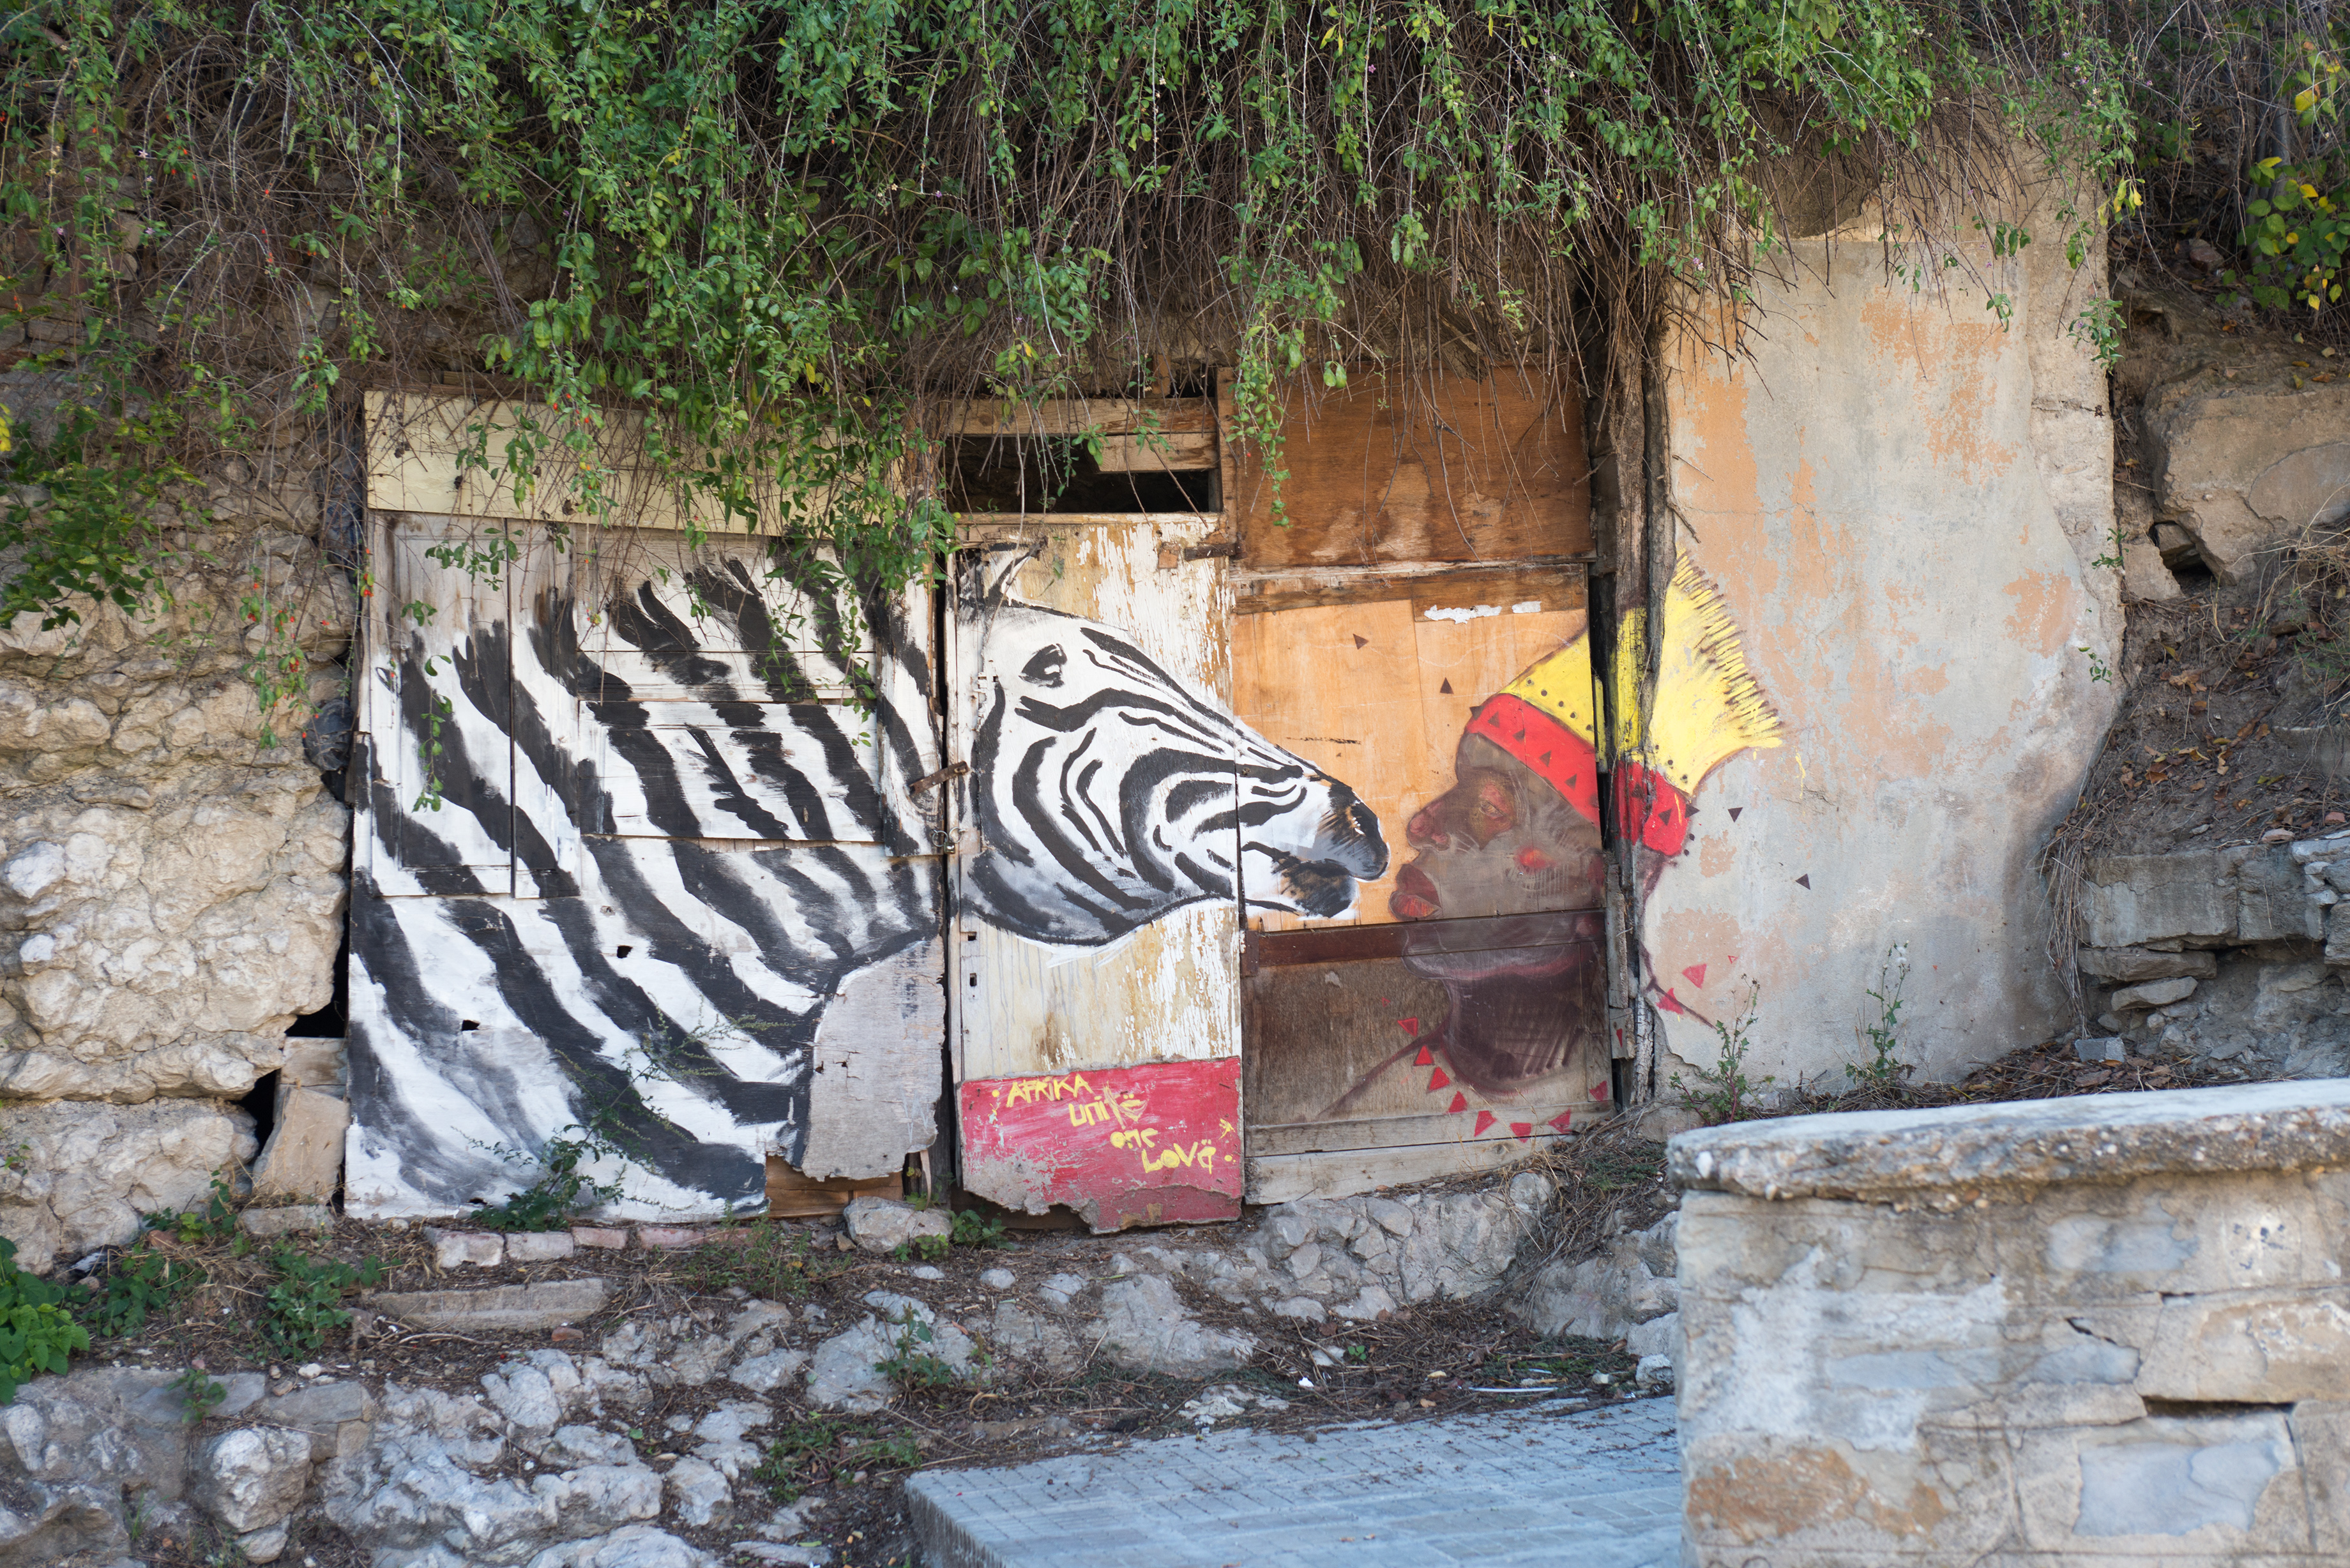
europe, zoo, nikon, graffiti, art, cool image, 28, nikkor, d800, graffitti, nikond800, bulgaria, nikkor357028, 3570, tarnovo, velikotarnovo